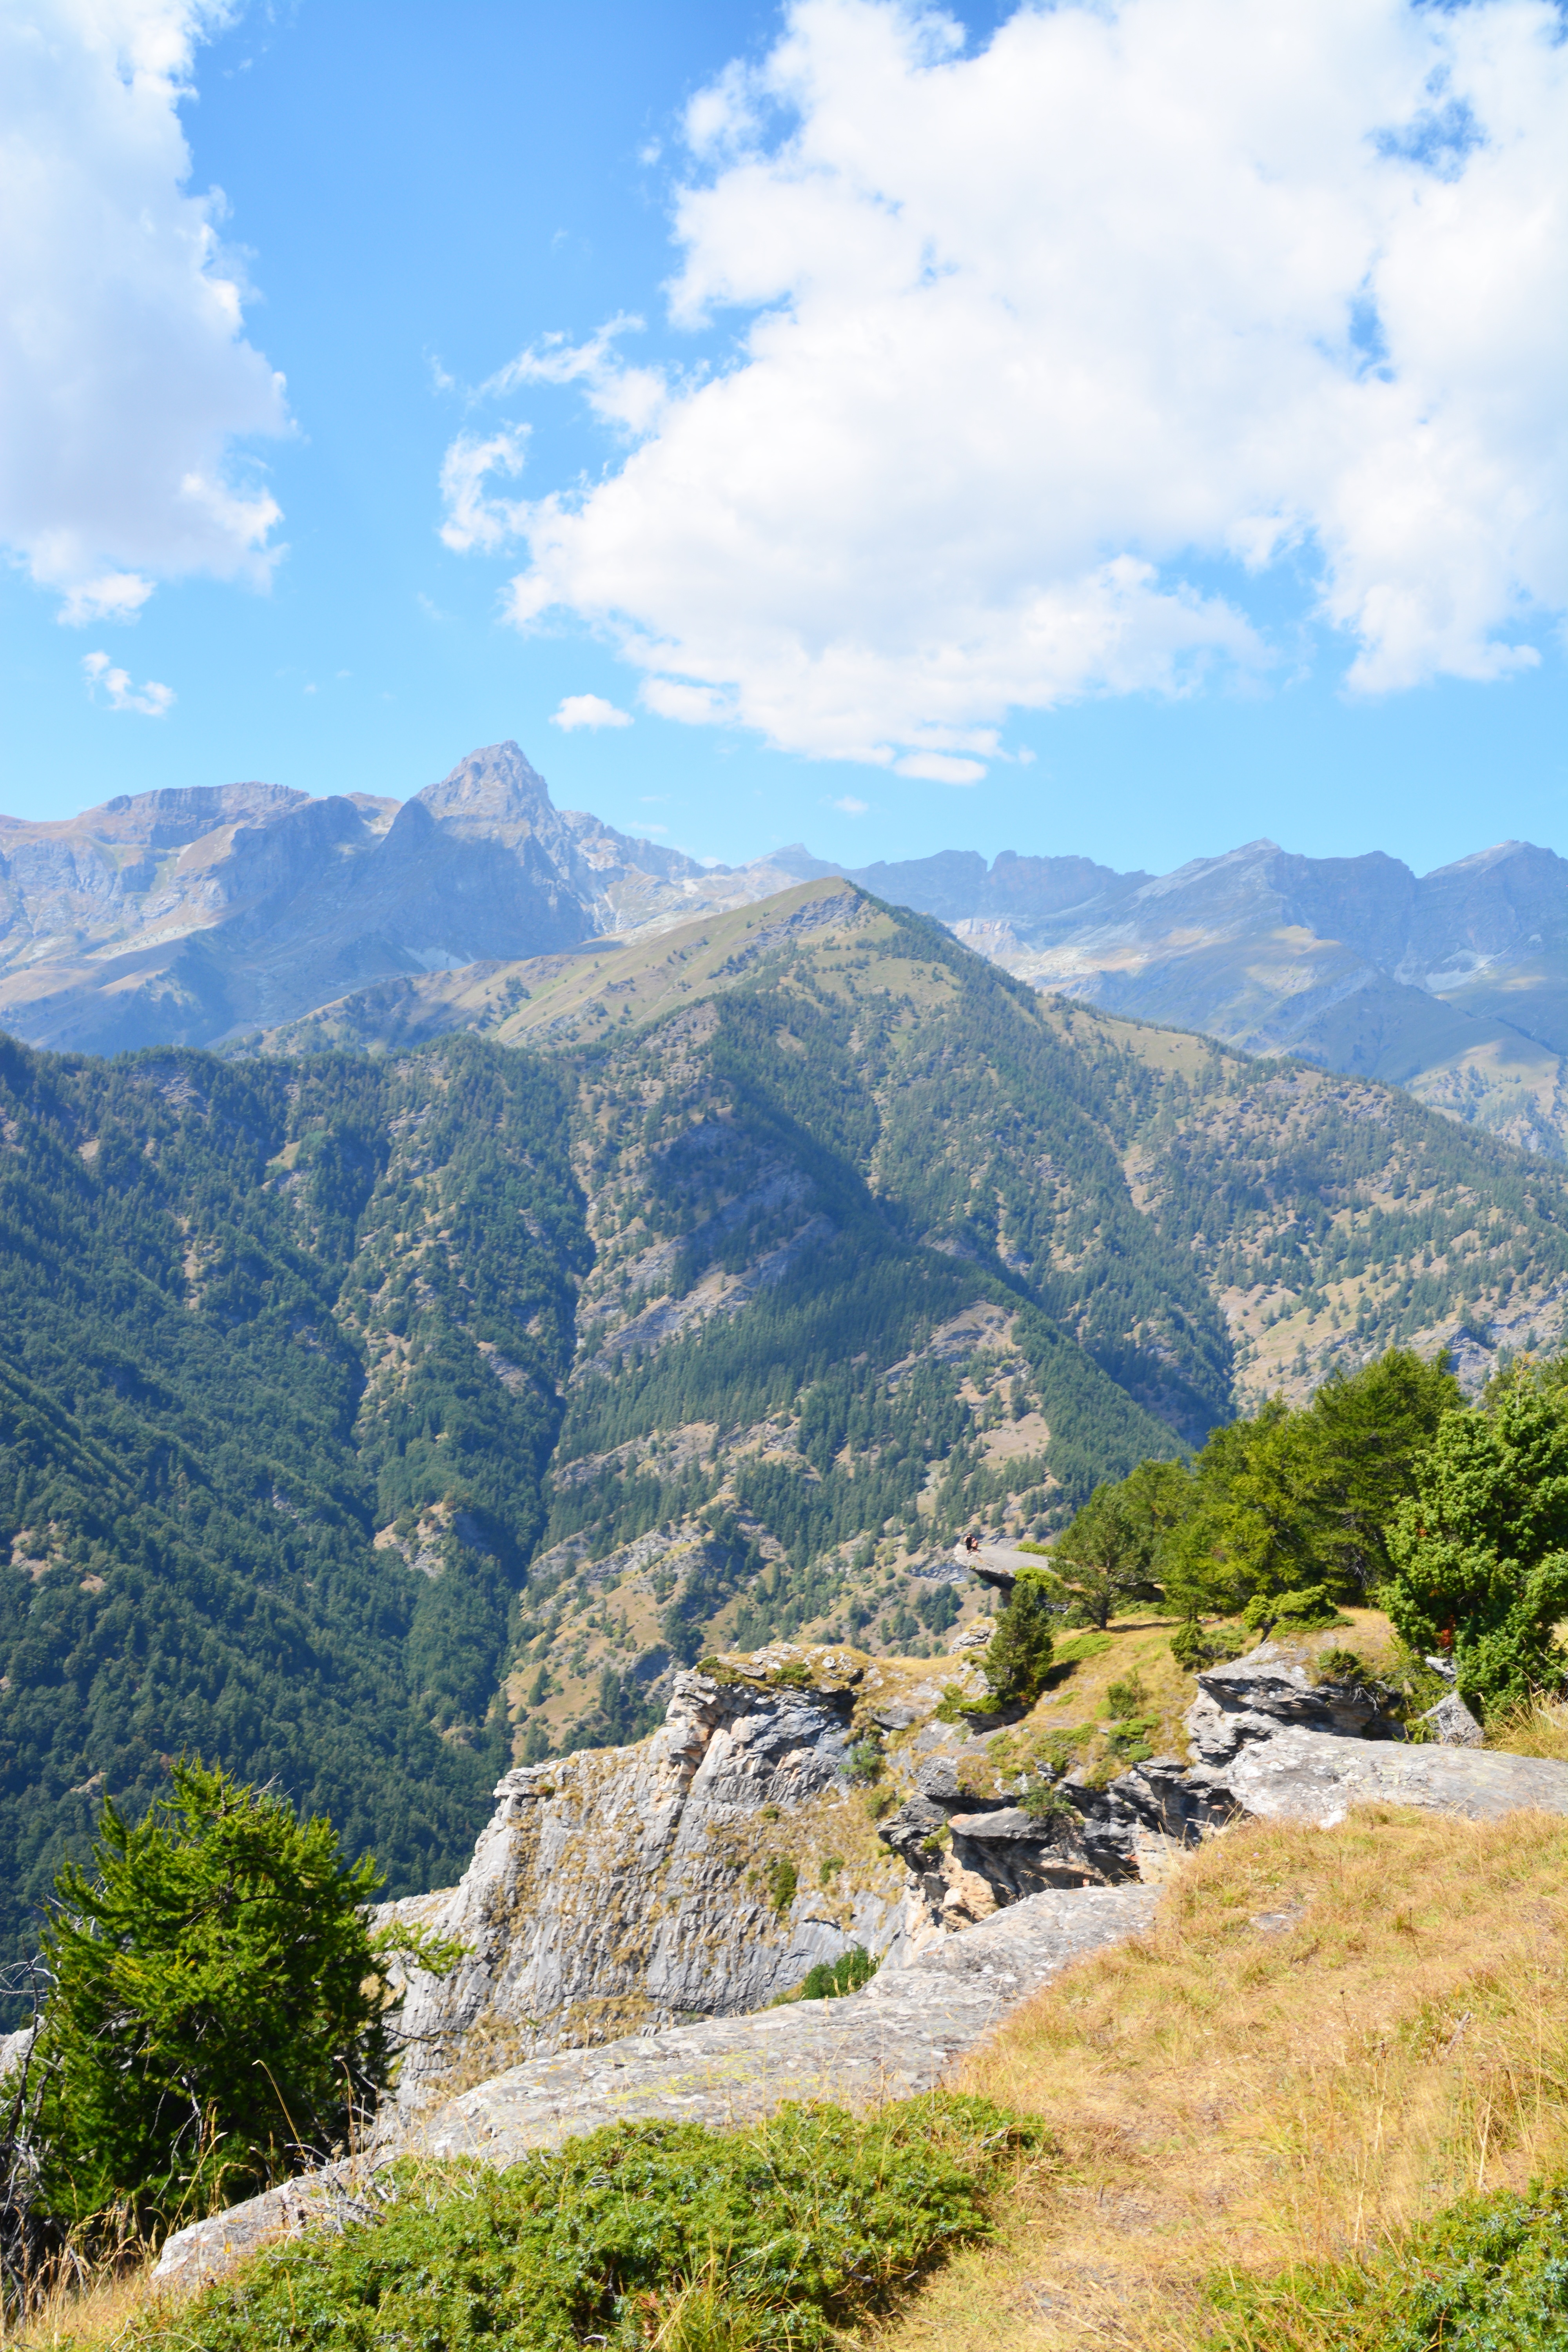
landscape, nature, wilderness, walking, mountain, hiking, meadow, hill, adventure, valley, mountain range, ridge, mountains, alps, outlook, plateau, fell, distant view, landform, mountain pass, geographical feature, mountainous landforms